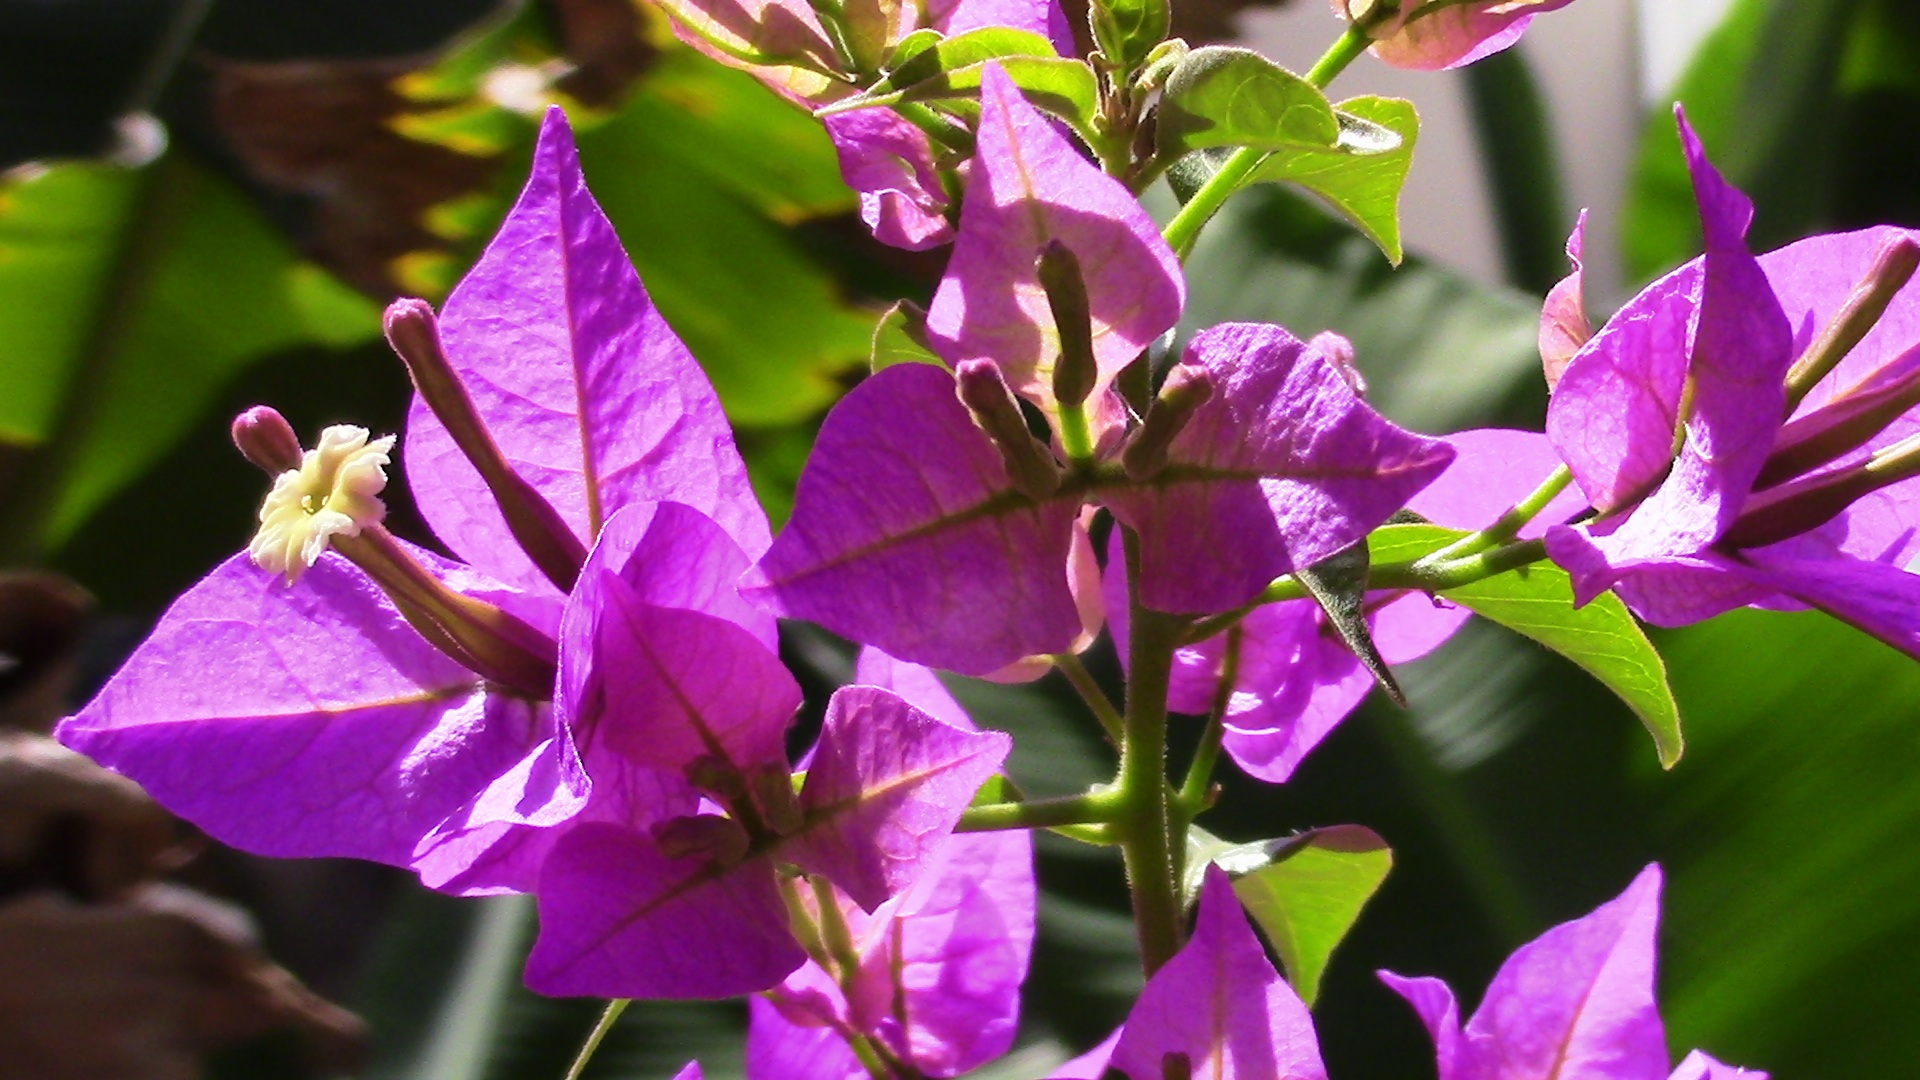
nature, blossom, plant, flower, petal, botany, garden, flora, wildflower, flowers, shrub, rosa, cerrado, macro photography, bouganville, flowering plant, bellflower family, dendrobium, land plant, everlasting sweet pea